Prehistoric art

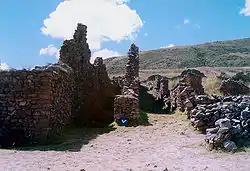
The ruins of Pikillacta, a Wari site

The Nazca culture of southern Peru, which is widely known for the enormous figures traced on the ground by the Nazca lines in southern Peru, shared some similarities with the Paracas culture, but techniques (and scale) differed. The Nazca painted their ceramics with slip, and also painted their textiles. Nazca ceramics featured a wide variety of subjects, from the mundane to the fantastic, including utilitarian vessels and effigy figures. The Nazca also excelled at goldsmithing, and made pan pipes from clay in a style not unlike the pipes heard in music of the Andes today.